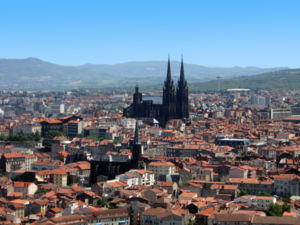
Clermont-Ferrand / Geografi
Udsigt over Clermont-Ferrand fra Montjuzet Park
Clermont-Ferrand er hovedby i départementet Puy-de-Dôme i Frankrig, som er et af de fire departementer i régionen Auvergne-Rhône-Alpes. Byen nævnes allerede i det 1. århundrede e.Kr. under navnet Nemossos, og senere under romerne med navnet Augustonemetum. I 1600-tallet fik byen sit nuværende navn, som en sammensmeltning af to byers navne: Clermont og Montferrand.